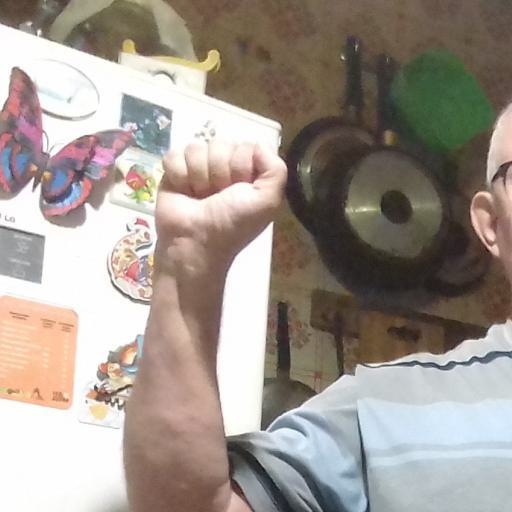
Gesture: fist